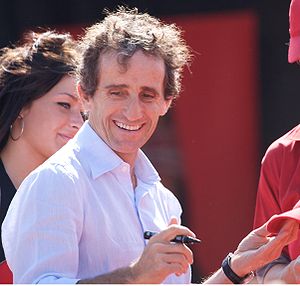
Alain Prost / Resultater
Alain Prost
Alain Marie Pascal Prost er en tidligere fransk racerkører, der med fire Formel 1 verdensmesterskaber, i 1985, 1986, 1989 og 1993 er en af sportens mere succesfulde kørere, dog overgået af Juan Manuel Fangio og Lewis Hamilton med 5 og 6 verdensmesterskaber og Michael Schumacher med 7 sejre. Hans store rival gennem mange år var brasilianeren Ayrton Senna.